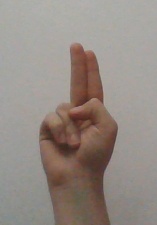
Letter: taa